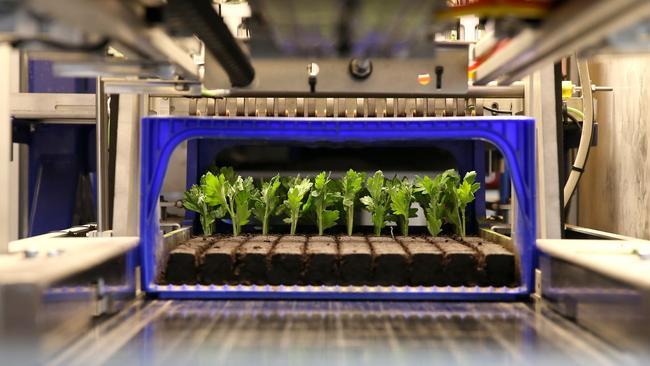
Mashine ya kisasa ambayo imetengenezwa ili kumpa mkulima ahuweni ya kutumia nguvu kubwa na kupata matokeo kidogo, na tayari mimea imepandwa,  inaendelea kustawi kwa wingi.